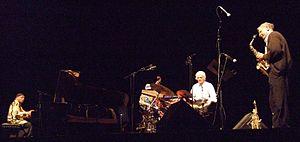
Cecil Taylor